Lars Gaute Bø

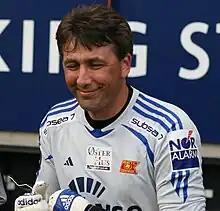
Lars Gaute Bø in 2008

Lars Gaute Bø (born 20 November 1963) is a Norwegian footballer.